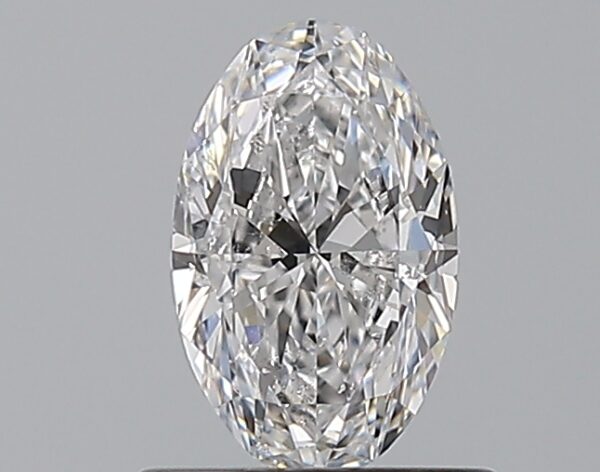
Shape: oval
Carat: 0.7
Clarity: SI1
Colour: D
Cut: EX
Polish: EX
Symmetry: VG
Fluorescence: N
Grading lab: GIA
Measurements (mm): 7.5 x 4.67 x 2.91